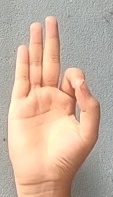
ASL sign: F